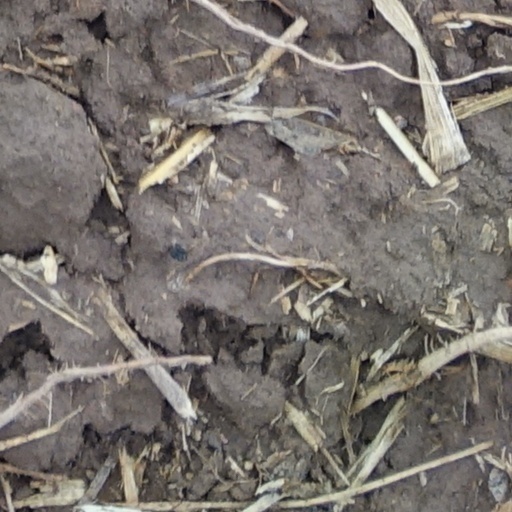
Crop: wheat